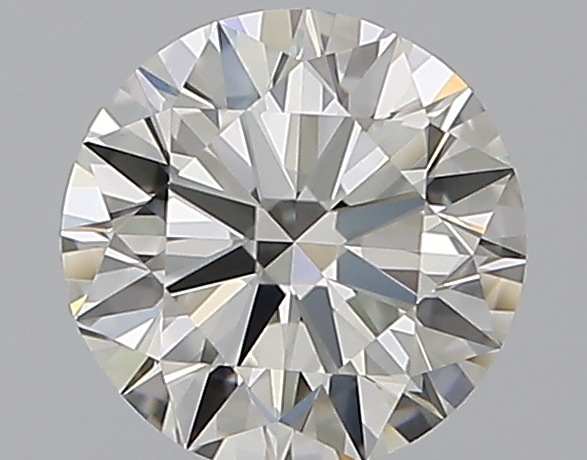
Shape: round
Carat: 0.8
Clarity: VVS1
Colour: J
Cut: EX
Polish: EX
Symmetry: EX
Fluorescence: N
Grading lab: GIA
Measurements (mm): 5.93 x 5.96 x 3.62